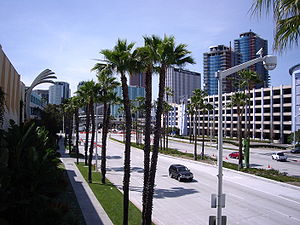
Long Beach (Californien)
Long Beach er en by i den sydlige del af Los Angeles County i Californien, på vestkysten af USA. Byen ligger cirka 30 kilometer syd for Los Angeles.